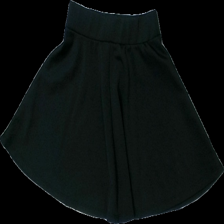
View: back
Type: Skirt
Category: Children
Brand: Kappahl
Colors: Black
Material: 100% polyester
Cut: Regular
Size: 140
Season: All
Damage location: bottom right
Damage 2 location: middle left
Damage 3 location: bottom right
Price range: 50-100
Recommended usage: Reuse
Description: svart kjol